Nozomi Witches

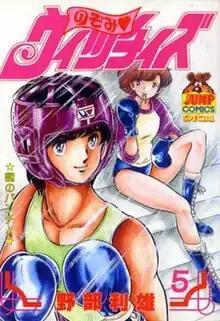
Fifth "tankōbon" volume cover

, sometimes also called Bewitching Nozomi, is a manga series by Toshio Nobe which was adapted into a three episode anime OVA series in 1992.